Cammy

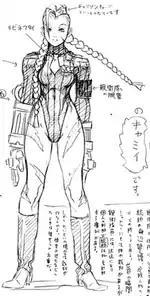

A different look was introduced in "X-Men vs. Street Fighter", where her style and moves are similar to those of both Spider-Man and Psylocke. This time, Cammy was depicted wearing a light blue, long sleeve thong leotard, a matching garrison cap, red gloves, brown leather boots, and a yellow necktie. The camouflage of her legs was replaced with blue stains in the shape of lightning bolts. This incarnation is known as Shadaloo Cammy or "Killer Bee" and appears in the "Street Fighter Alpha", "Marvel vs. Capcom" and "Capcom vs. SNK" series of games, as well as in "Namco × Capcom" and in several manga and comic adaptations. Shadaloo Cammy is approximately 16 years old.